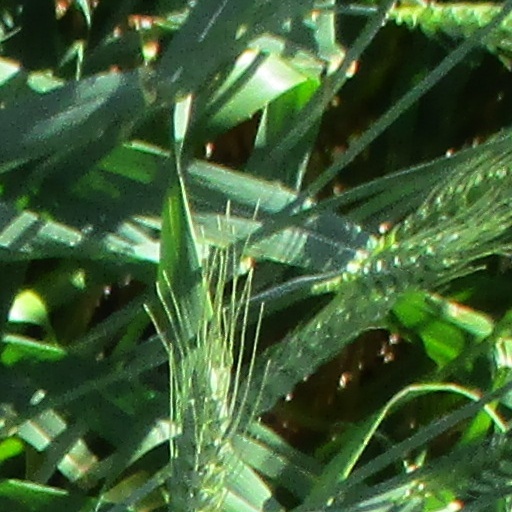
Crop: wheat